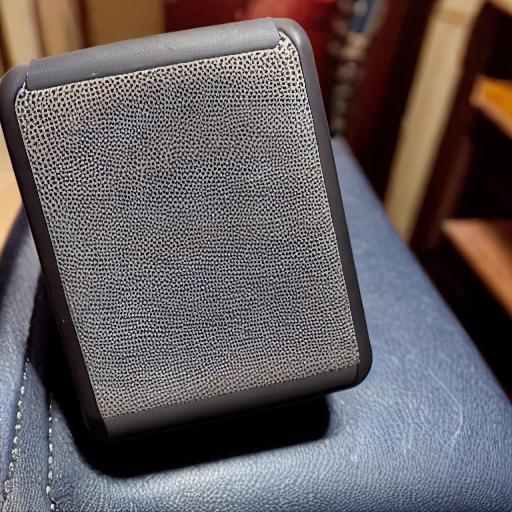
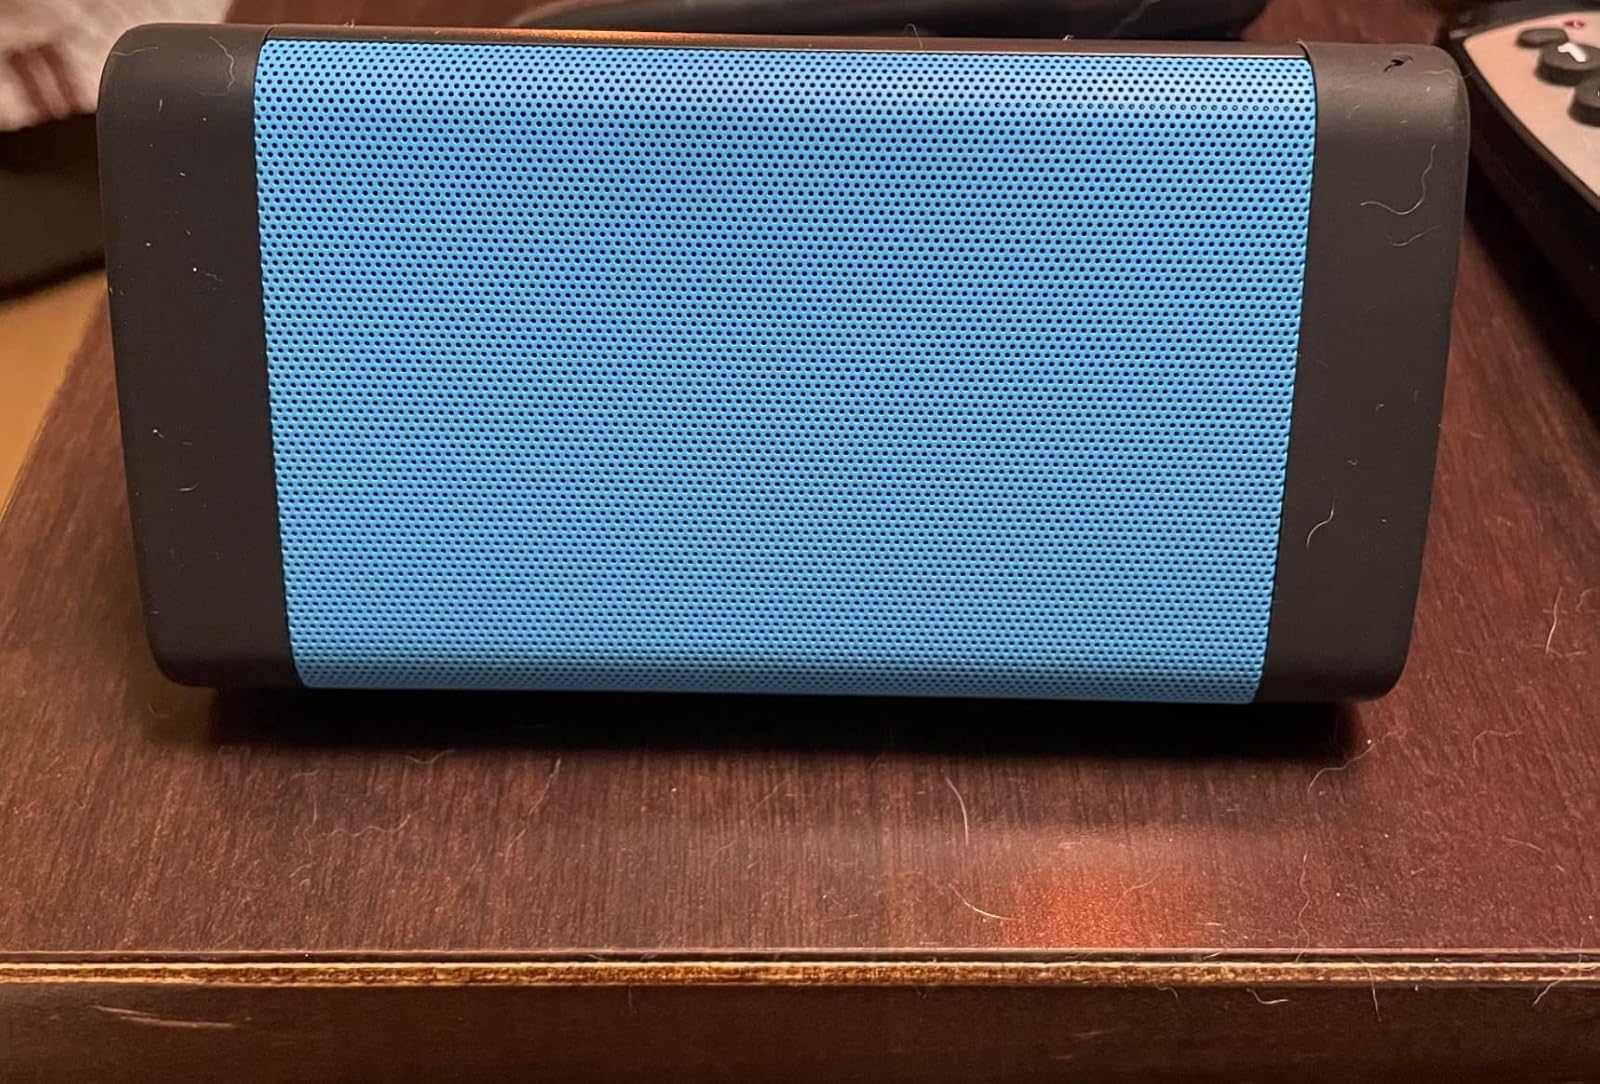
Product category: speaker
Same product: no